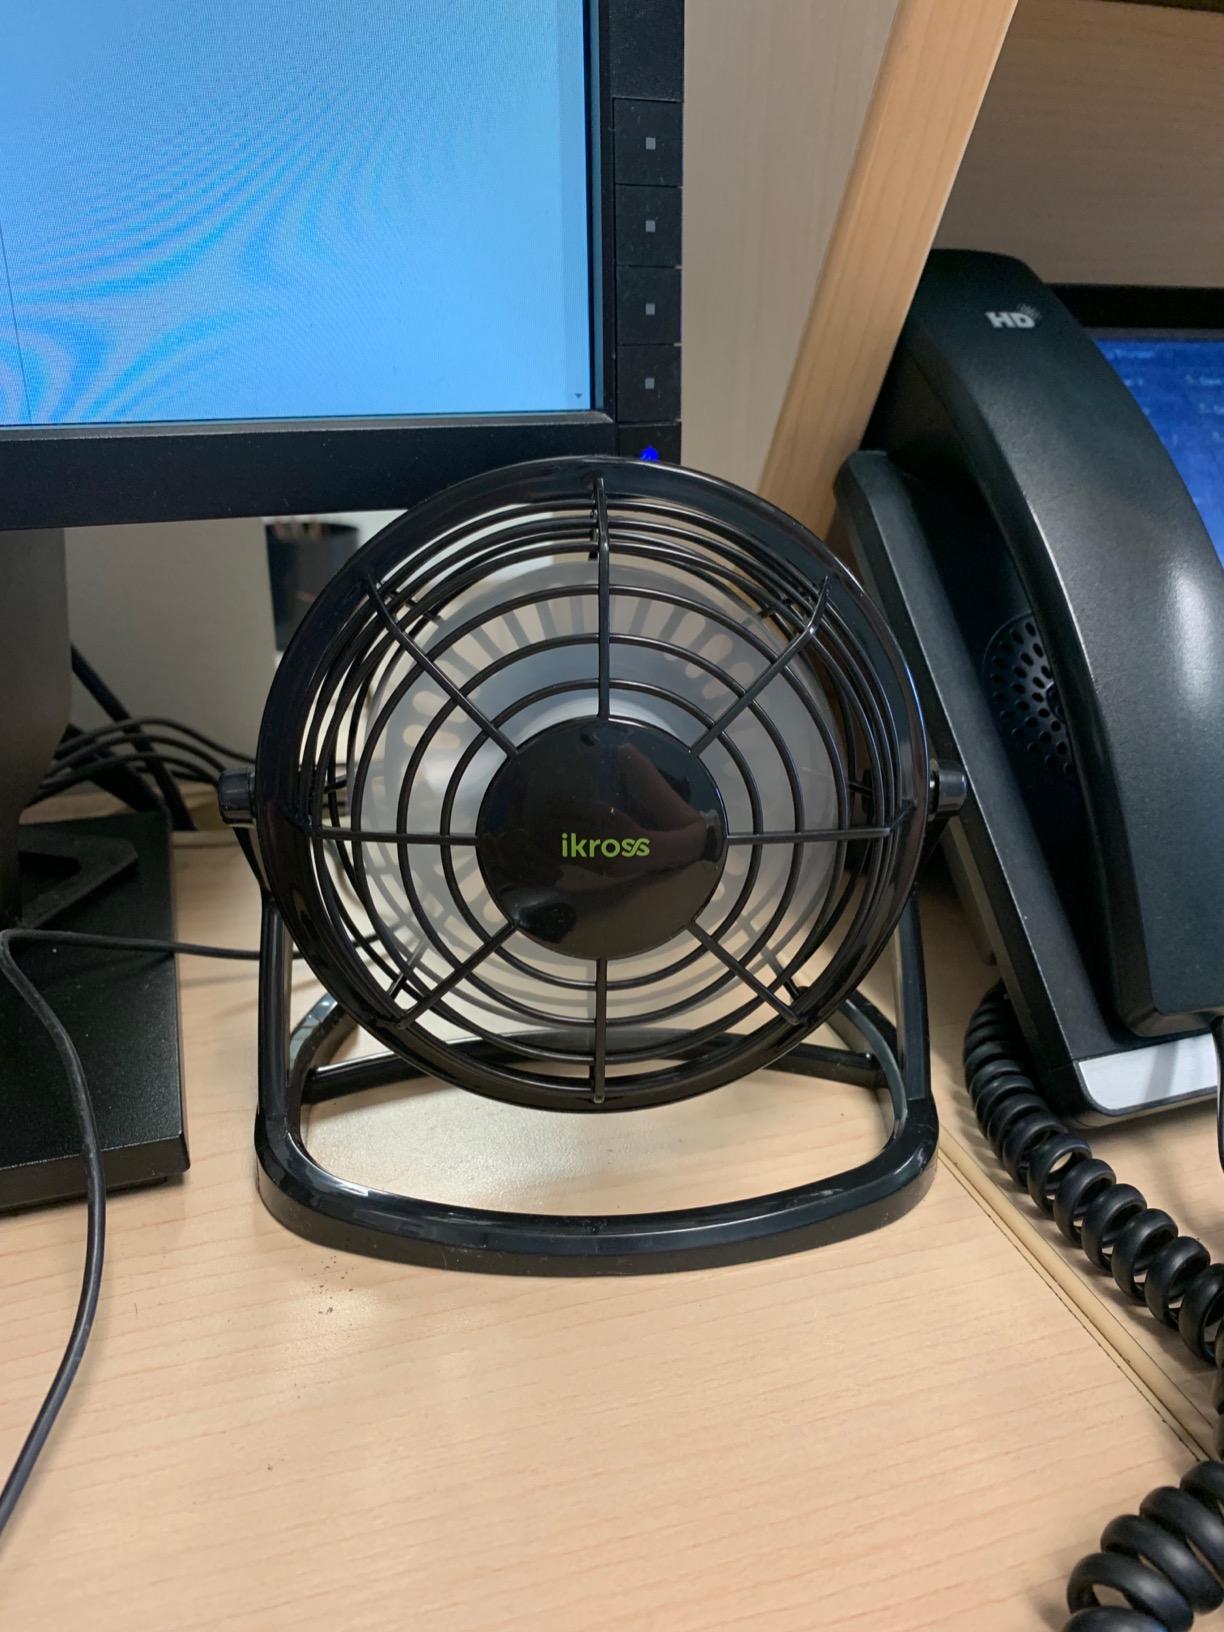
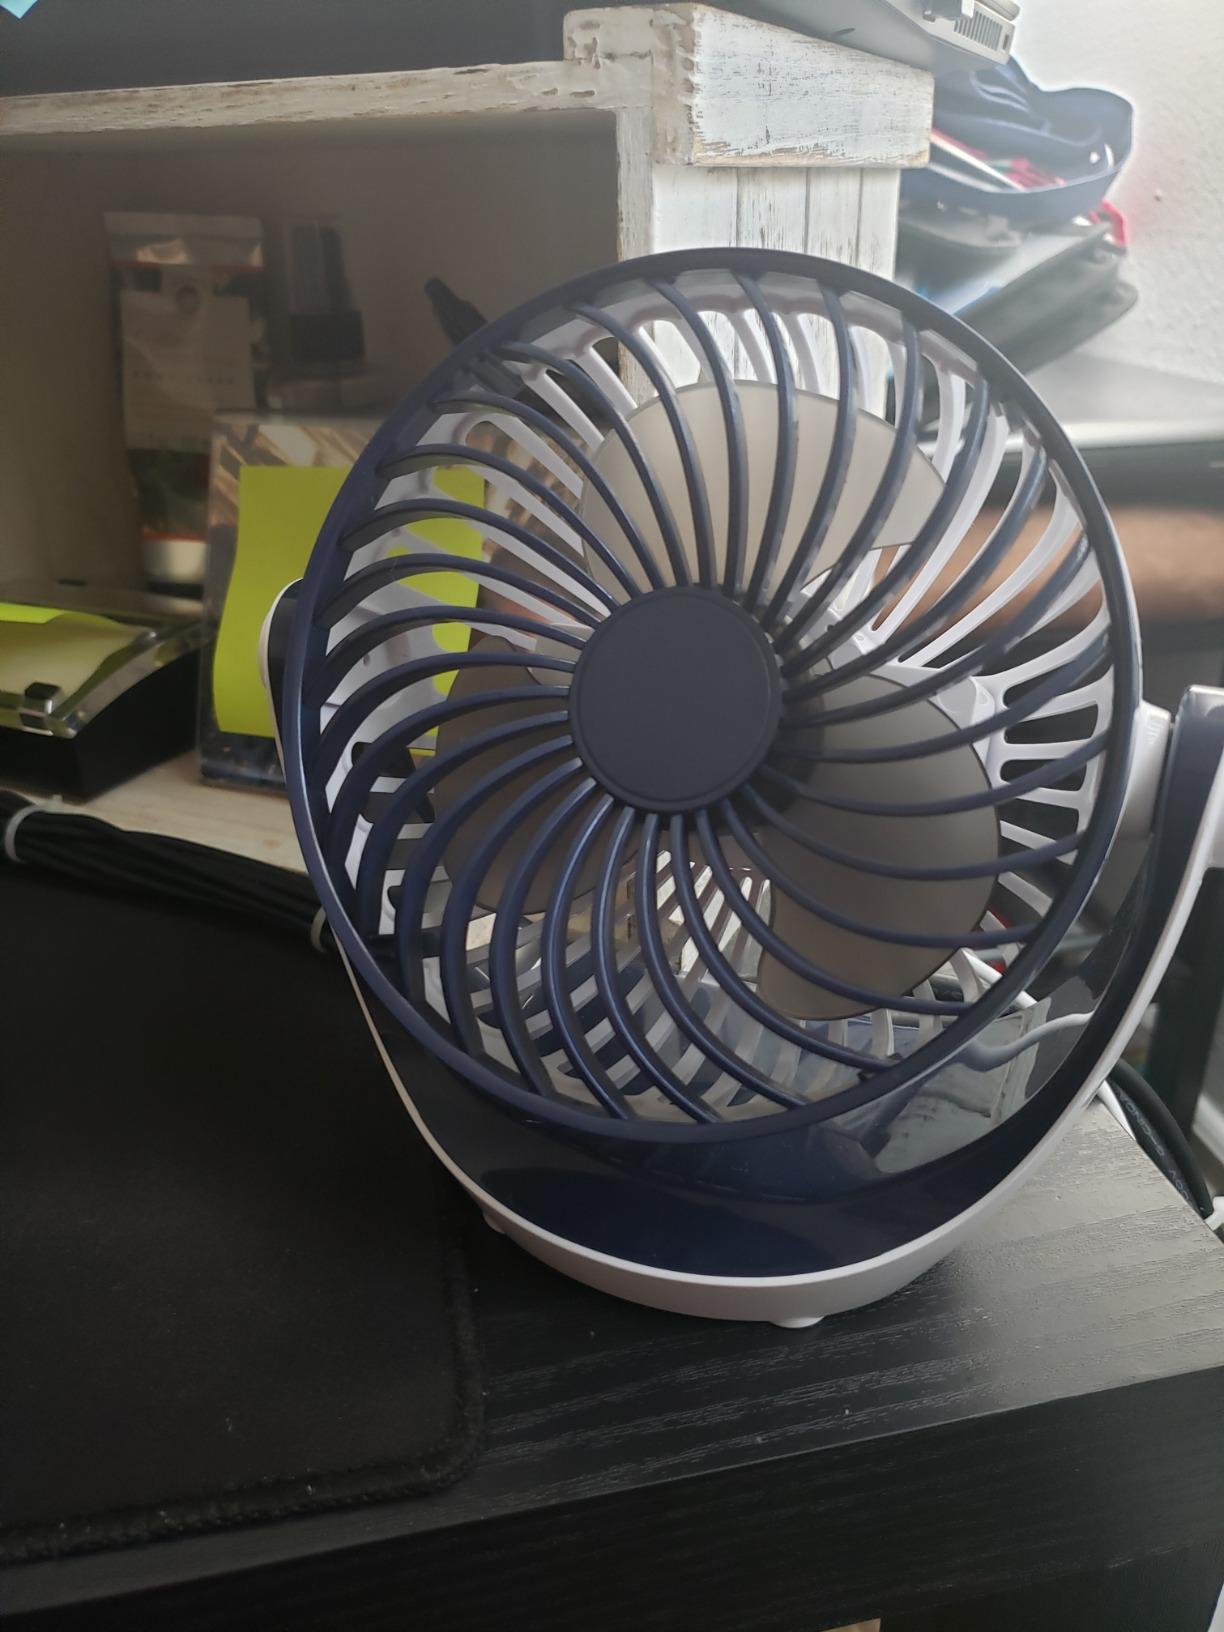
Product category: fan
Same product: no